Vaas Montenegro

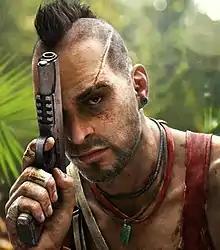
Michael Mando as Vaas Montenegro in a promotional image for "The Far Cry Experience" web series

Vaas Montenegro is a character from Ubisoft's "Far Cry" video game franchise. He first appears as the secondary antagonist of the 2012 title "Far Cry 3", and was extensively featured in promotional material for the game. Vaas is depicted as a capricious and mentally unstable character who antagonizes "Far Cry 3" main character Jason Brody, and also serves as his dark psychological mirror. Vaas is later revealed to be a drug-addicted wayward member of the local community of the Rook Islands, the setting of "Far Cry 3", who betrayed his people and aligned himself with the crime boss Hoyt Volker. Outside of "Far Cry 3", Vaas' appearances include a live-action web series prequel called "The Far Cry Experience", the virtual reality title "Far Cry VR", and as the player character in "Vaas: Insanity", a downloadable content (DLC) expansion for the 2021 title, "Far Cry 6".